Jean Stecher

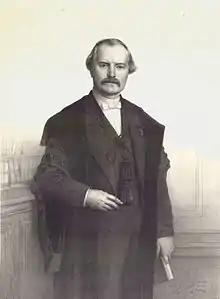
Lithograph portrait (1872)

Auguste Jean Stecher (1820–1909) was a Belgian literary historian and literary critic, sometimes writing under the pen name Lieven Everwyn, who was a professor at Ghent University and University of Liège and a contributor to the "Biographie Nationale de Belgique". His magnum opus was a 4-volume edition of the works of Jean Lemaire de Belges.